Assassination of Gertrude of Merania

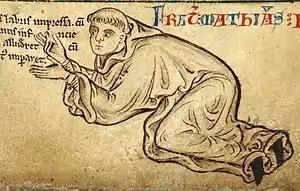
Matthew of Paris

Those sources belong to this group, where Gertrude's alleged role of procuress in the adulterous affair between her brother and Bánk Bár-Kalán's wife appear.